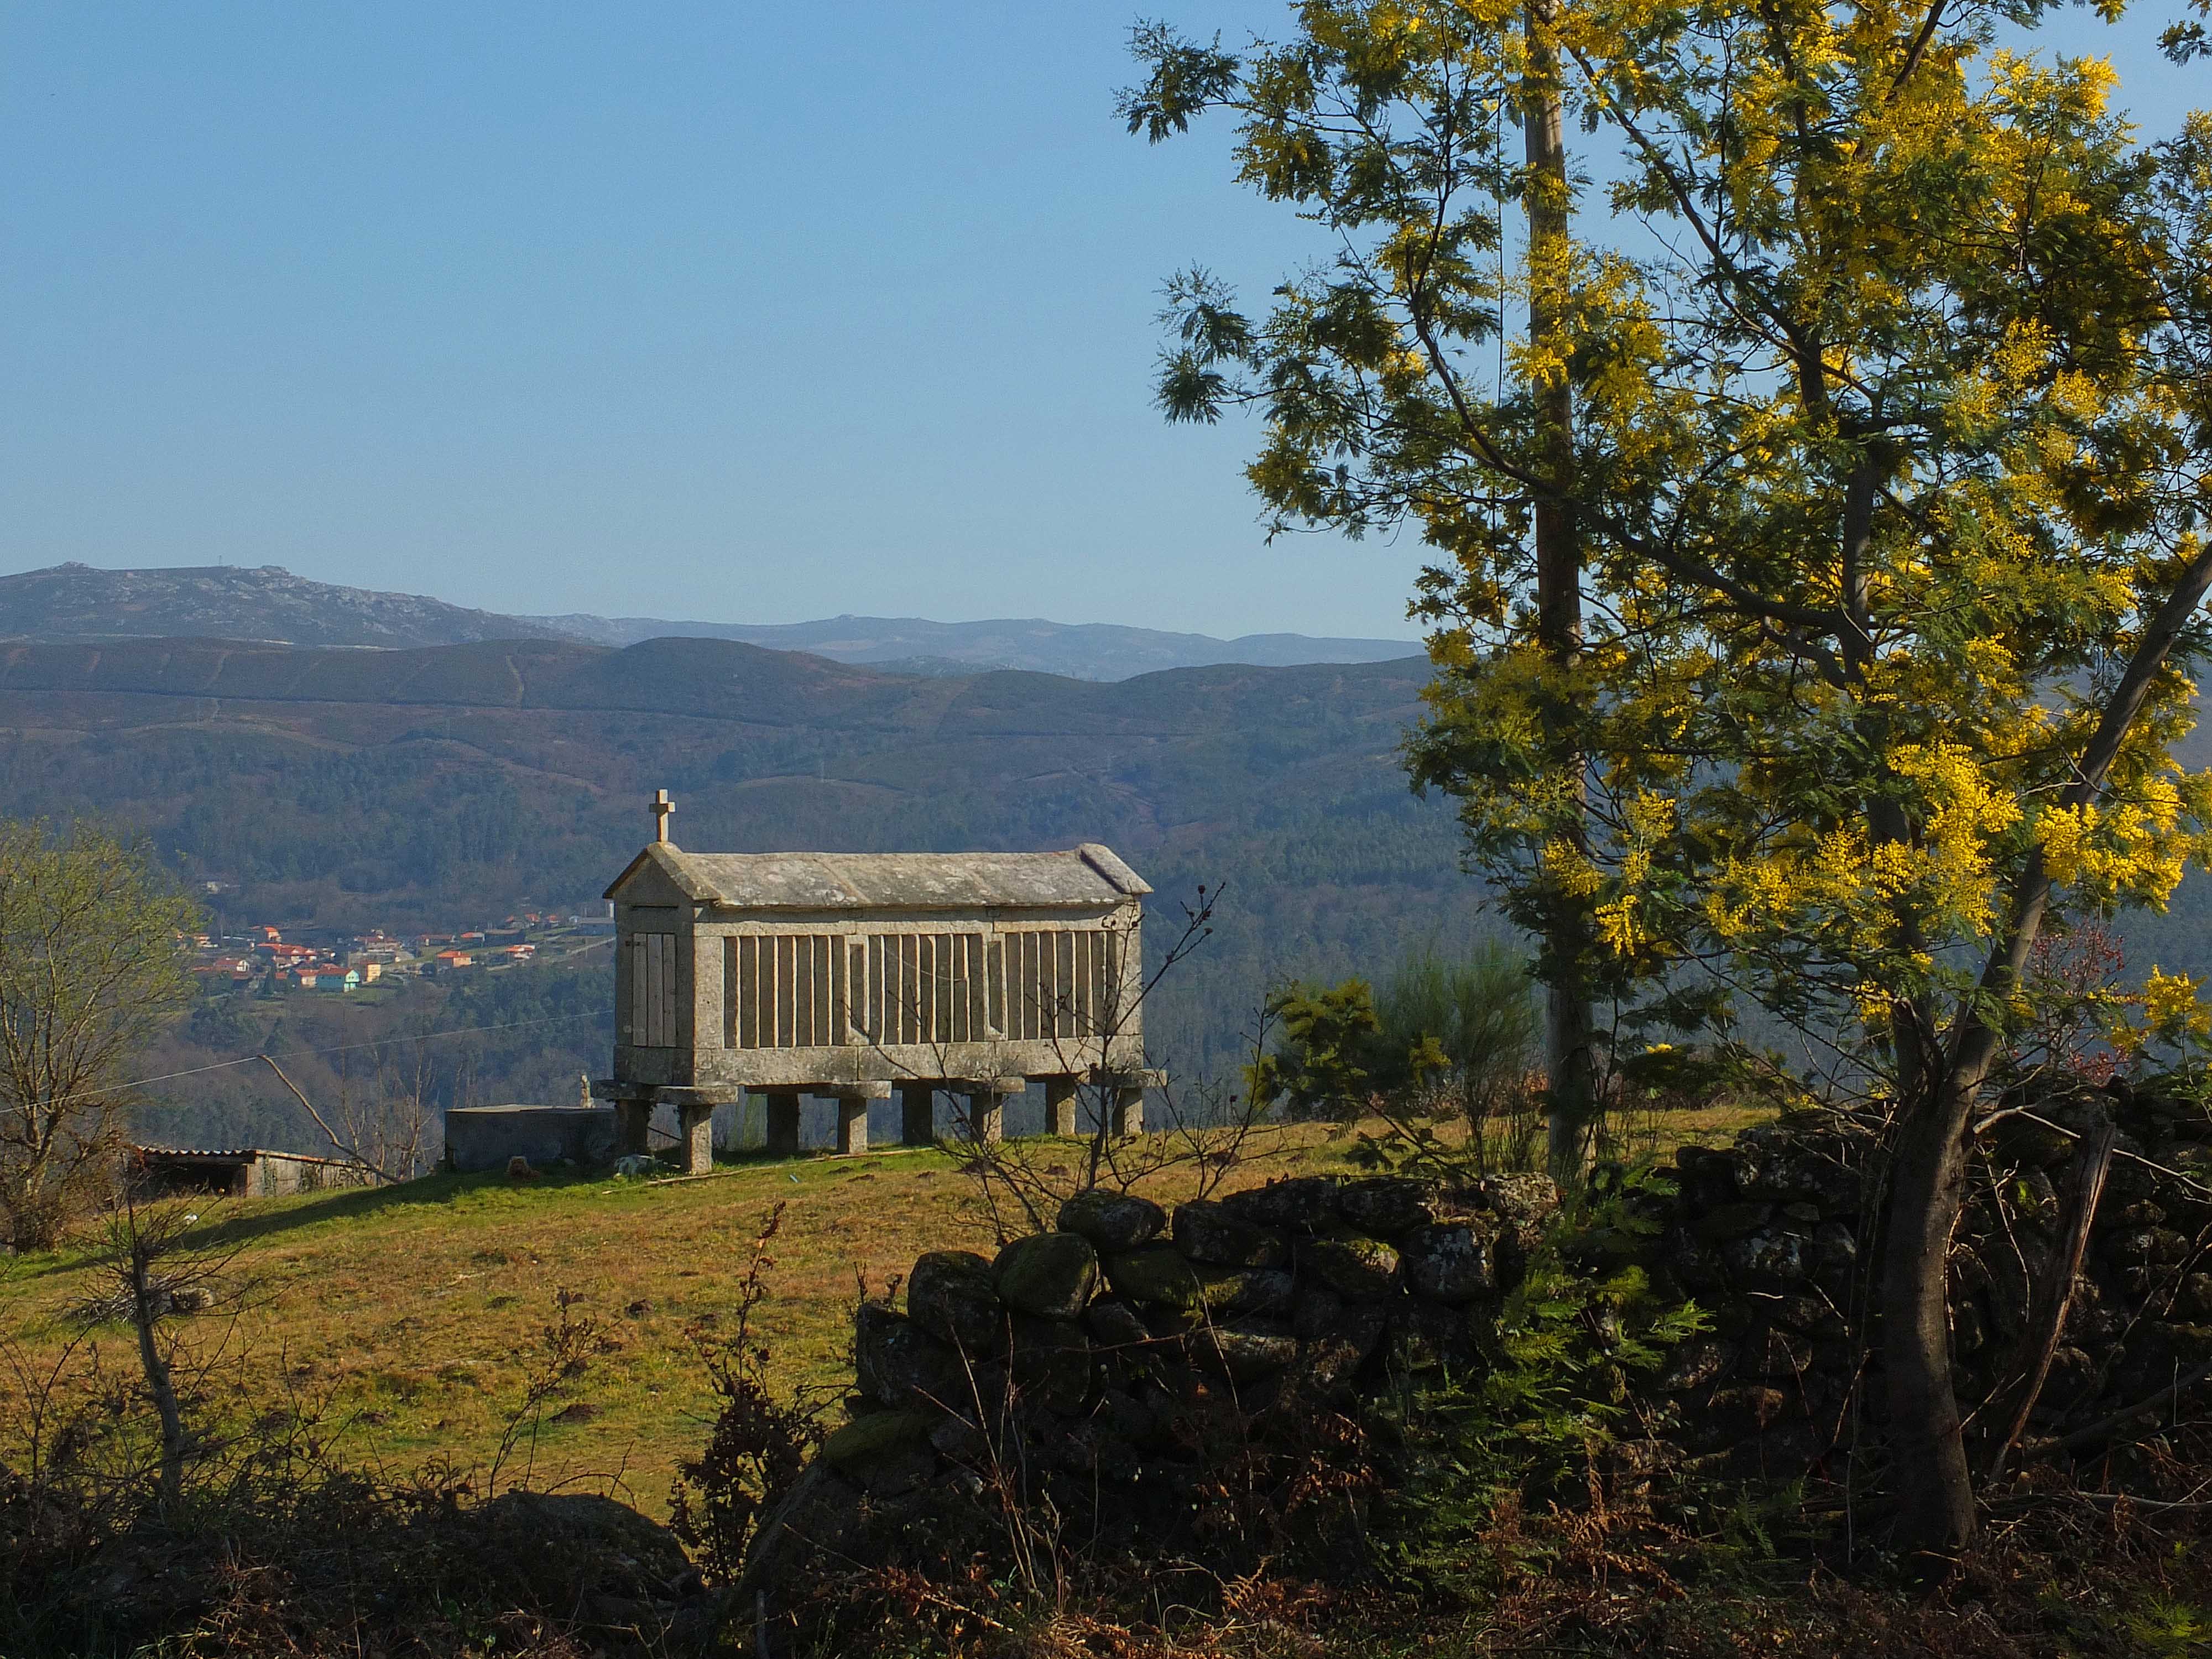
landscape, tree, mountain, farm, hill, valley, autumn, spain, espaa, galicia, pontevedra, estate, ggl1, gaby1, fujifilmxs1, hrreos, canastros, rural area